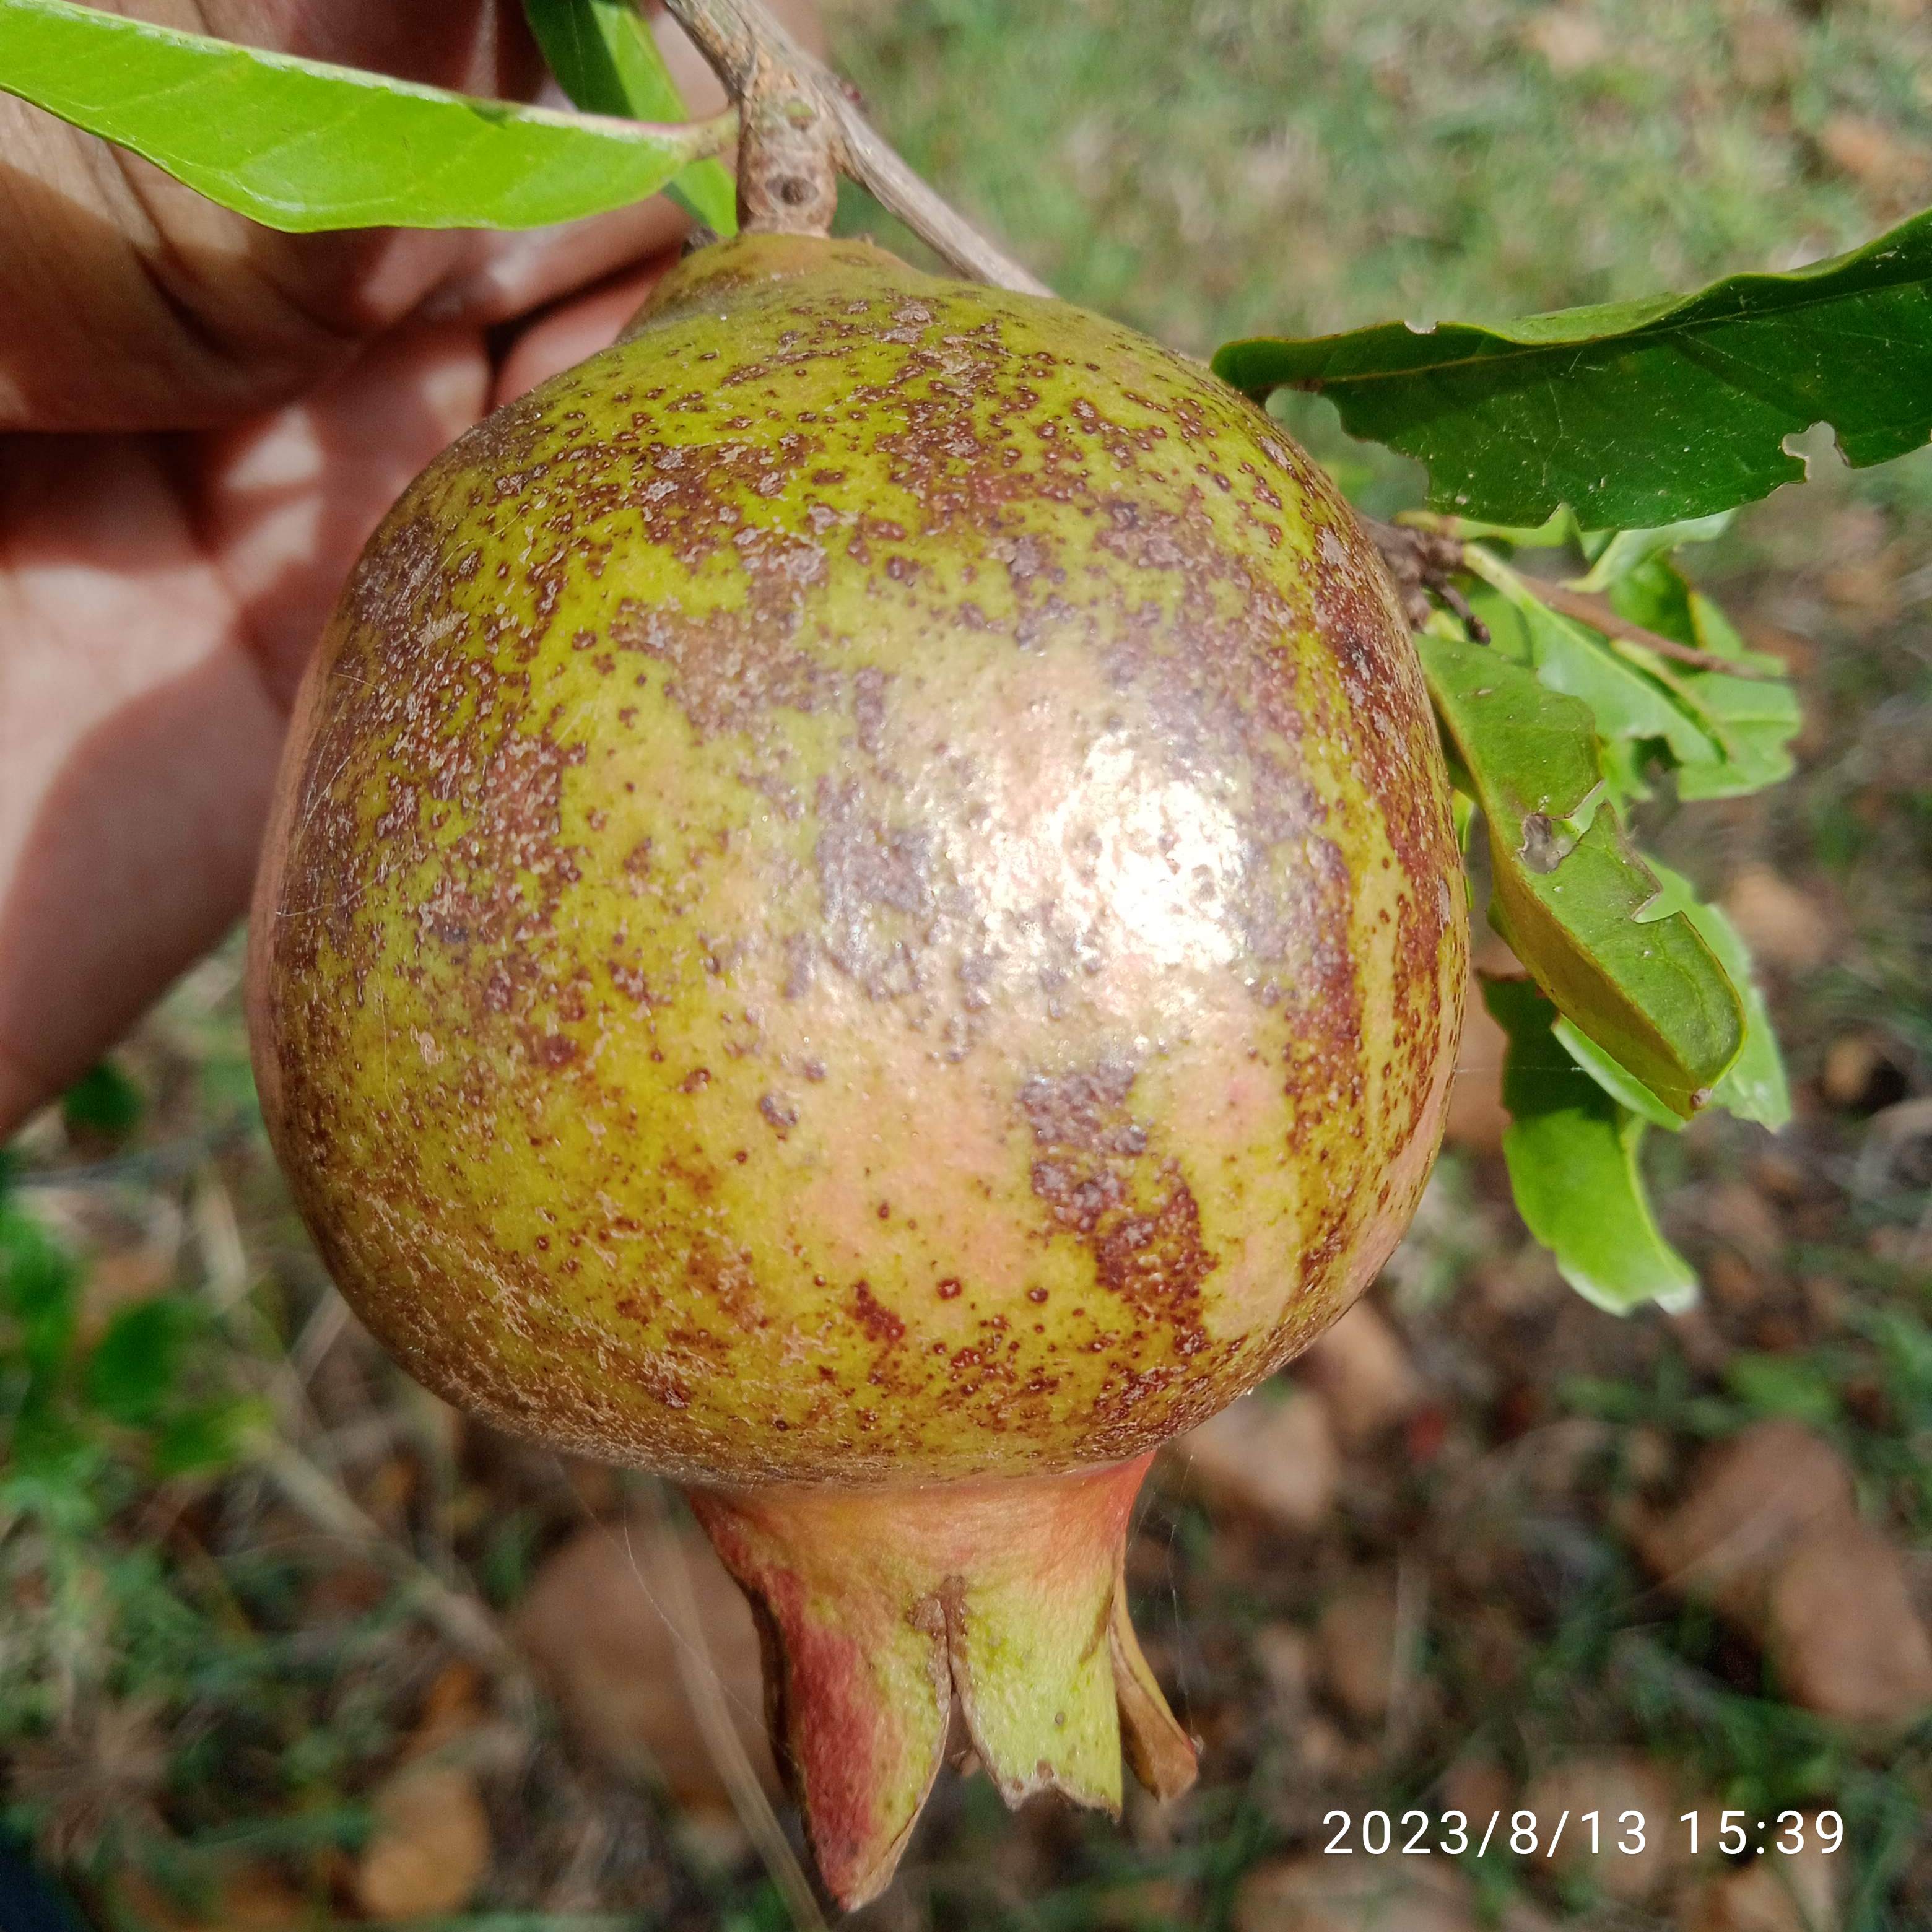
Label: Cercospora